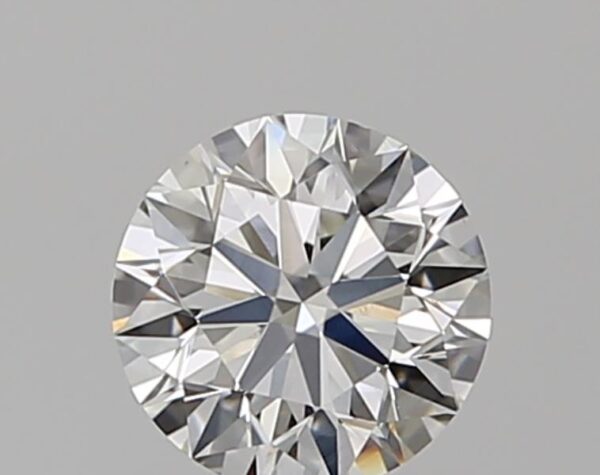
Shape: round
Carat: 0.51
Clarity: VS1
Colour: G
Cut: EX
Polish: EX
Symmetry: EX
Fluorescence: N
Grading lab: GIA
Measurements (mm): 5.06 x 5.09 x 3.18